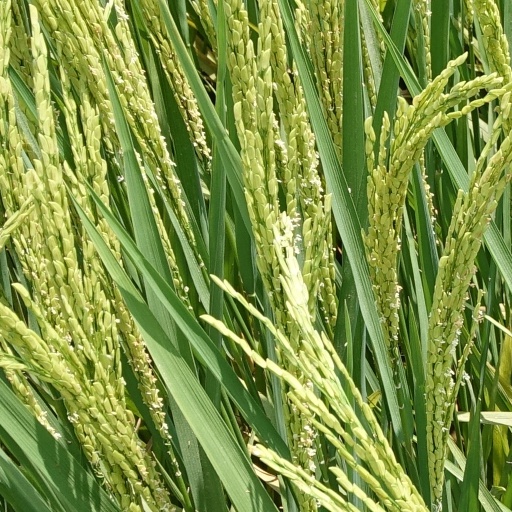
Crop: rice